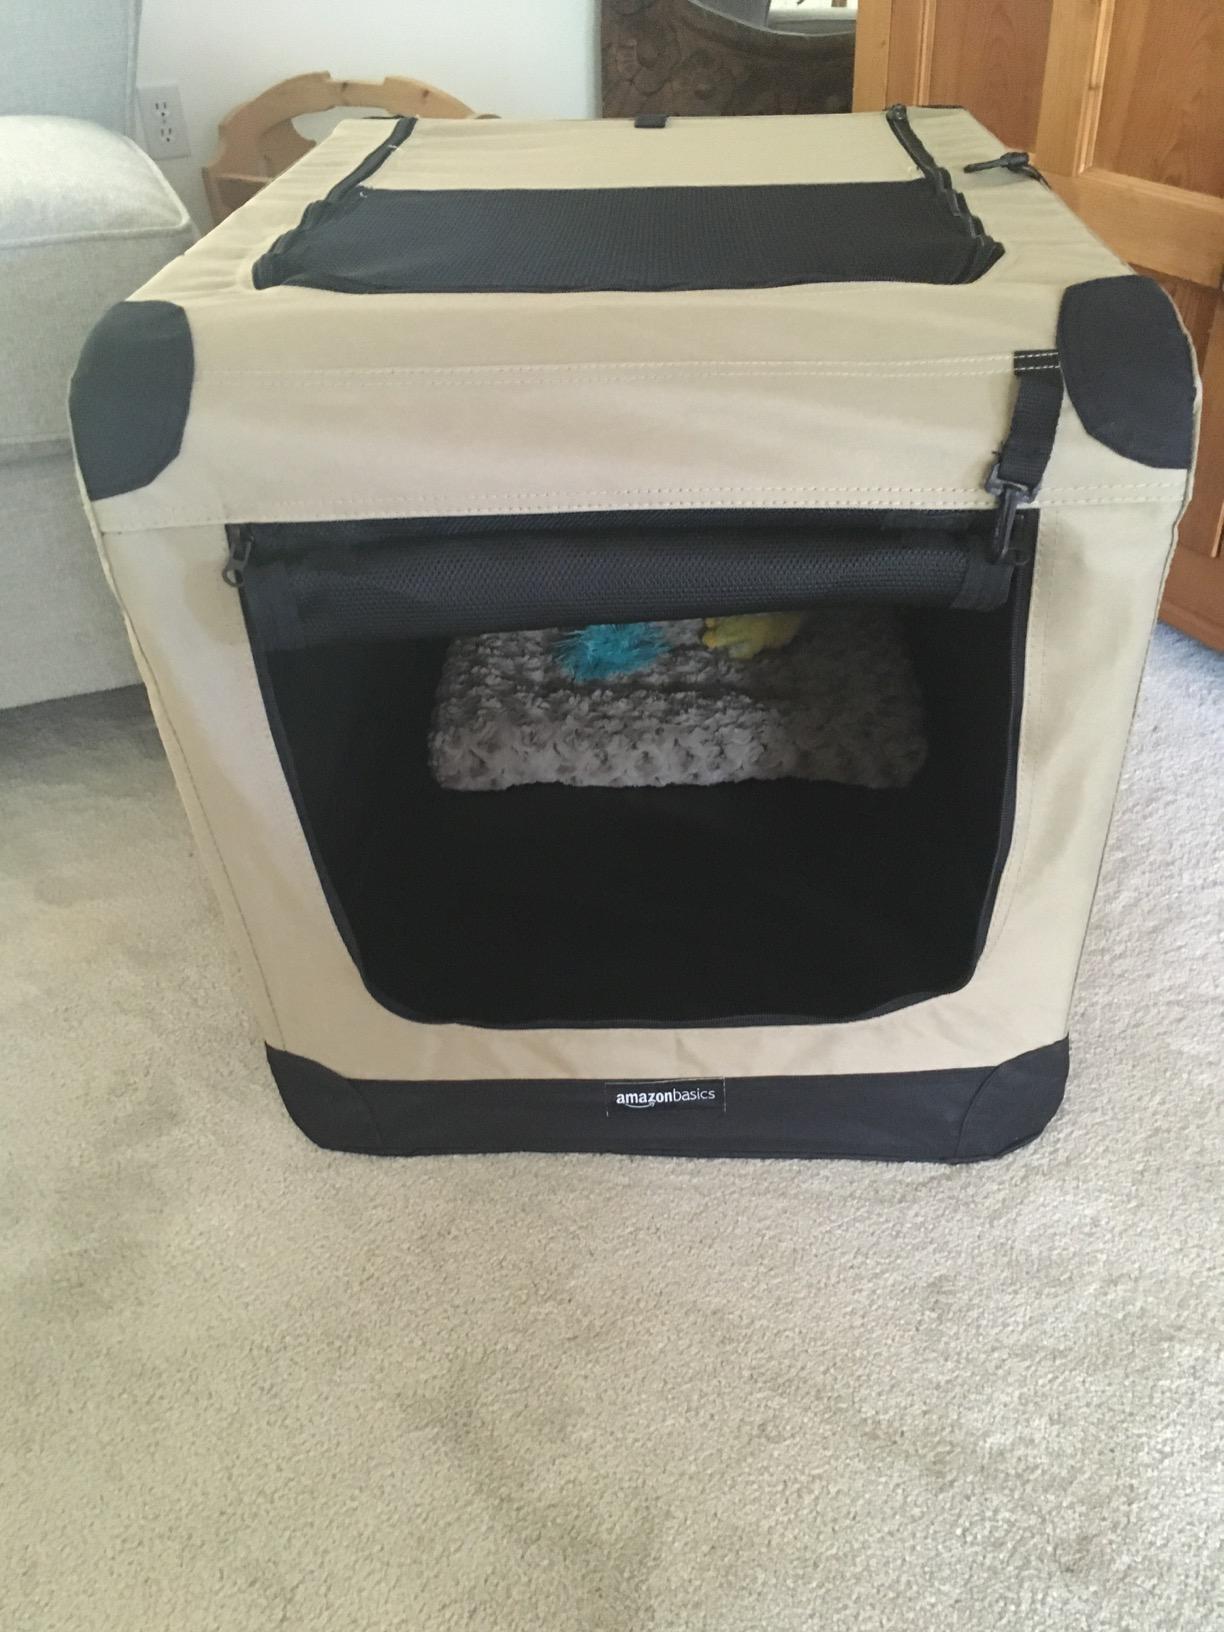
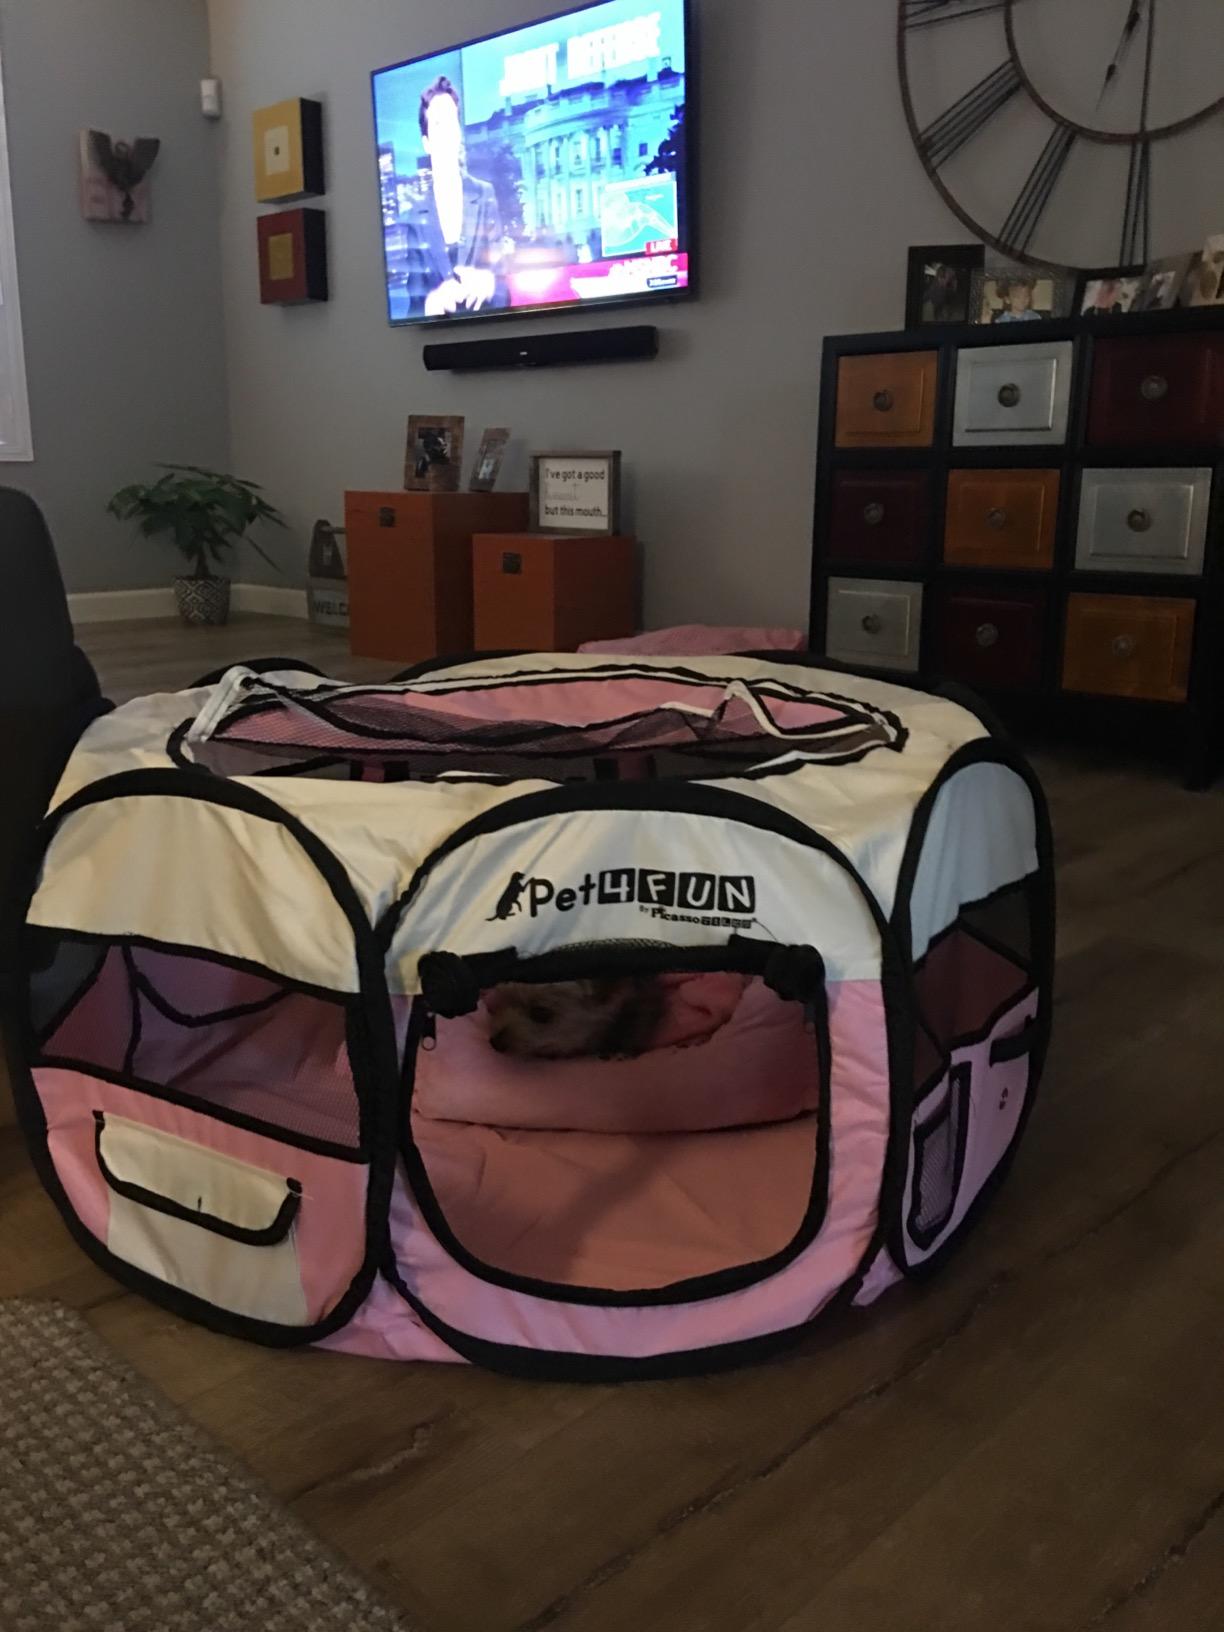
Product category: items_kennel
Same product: no